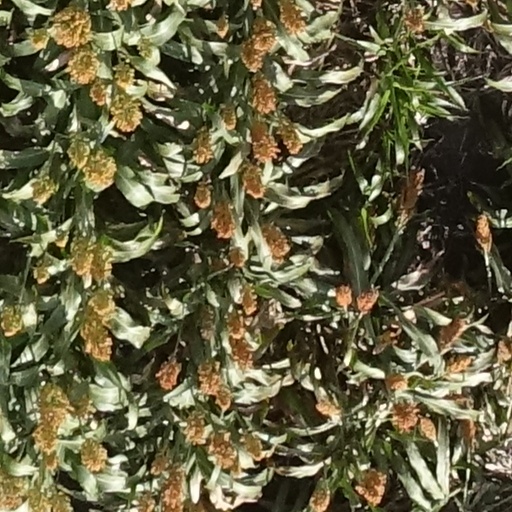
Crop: sorghum